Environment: real
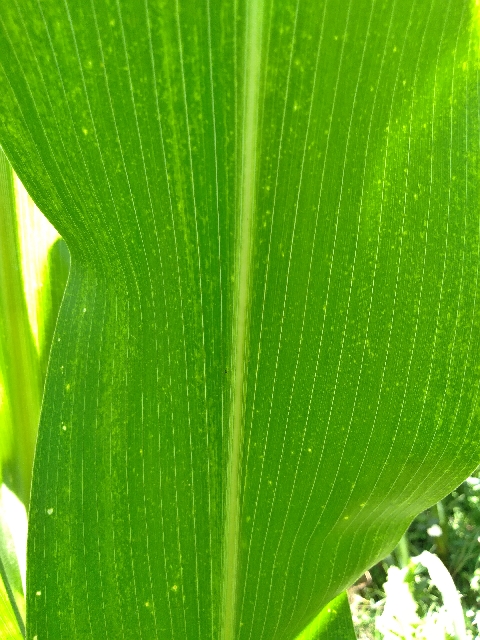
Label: lethal_necrosis